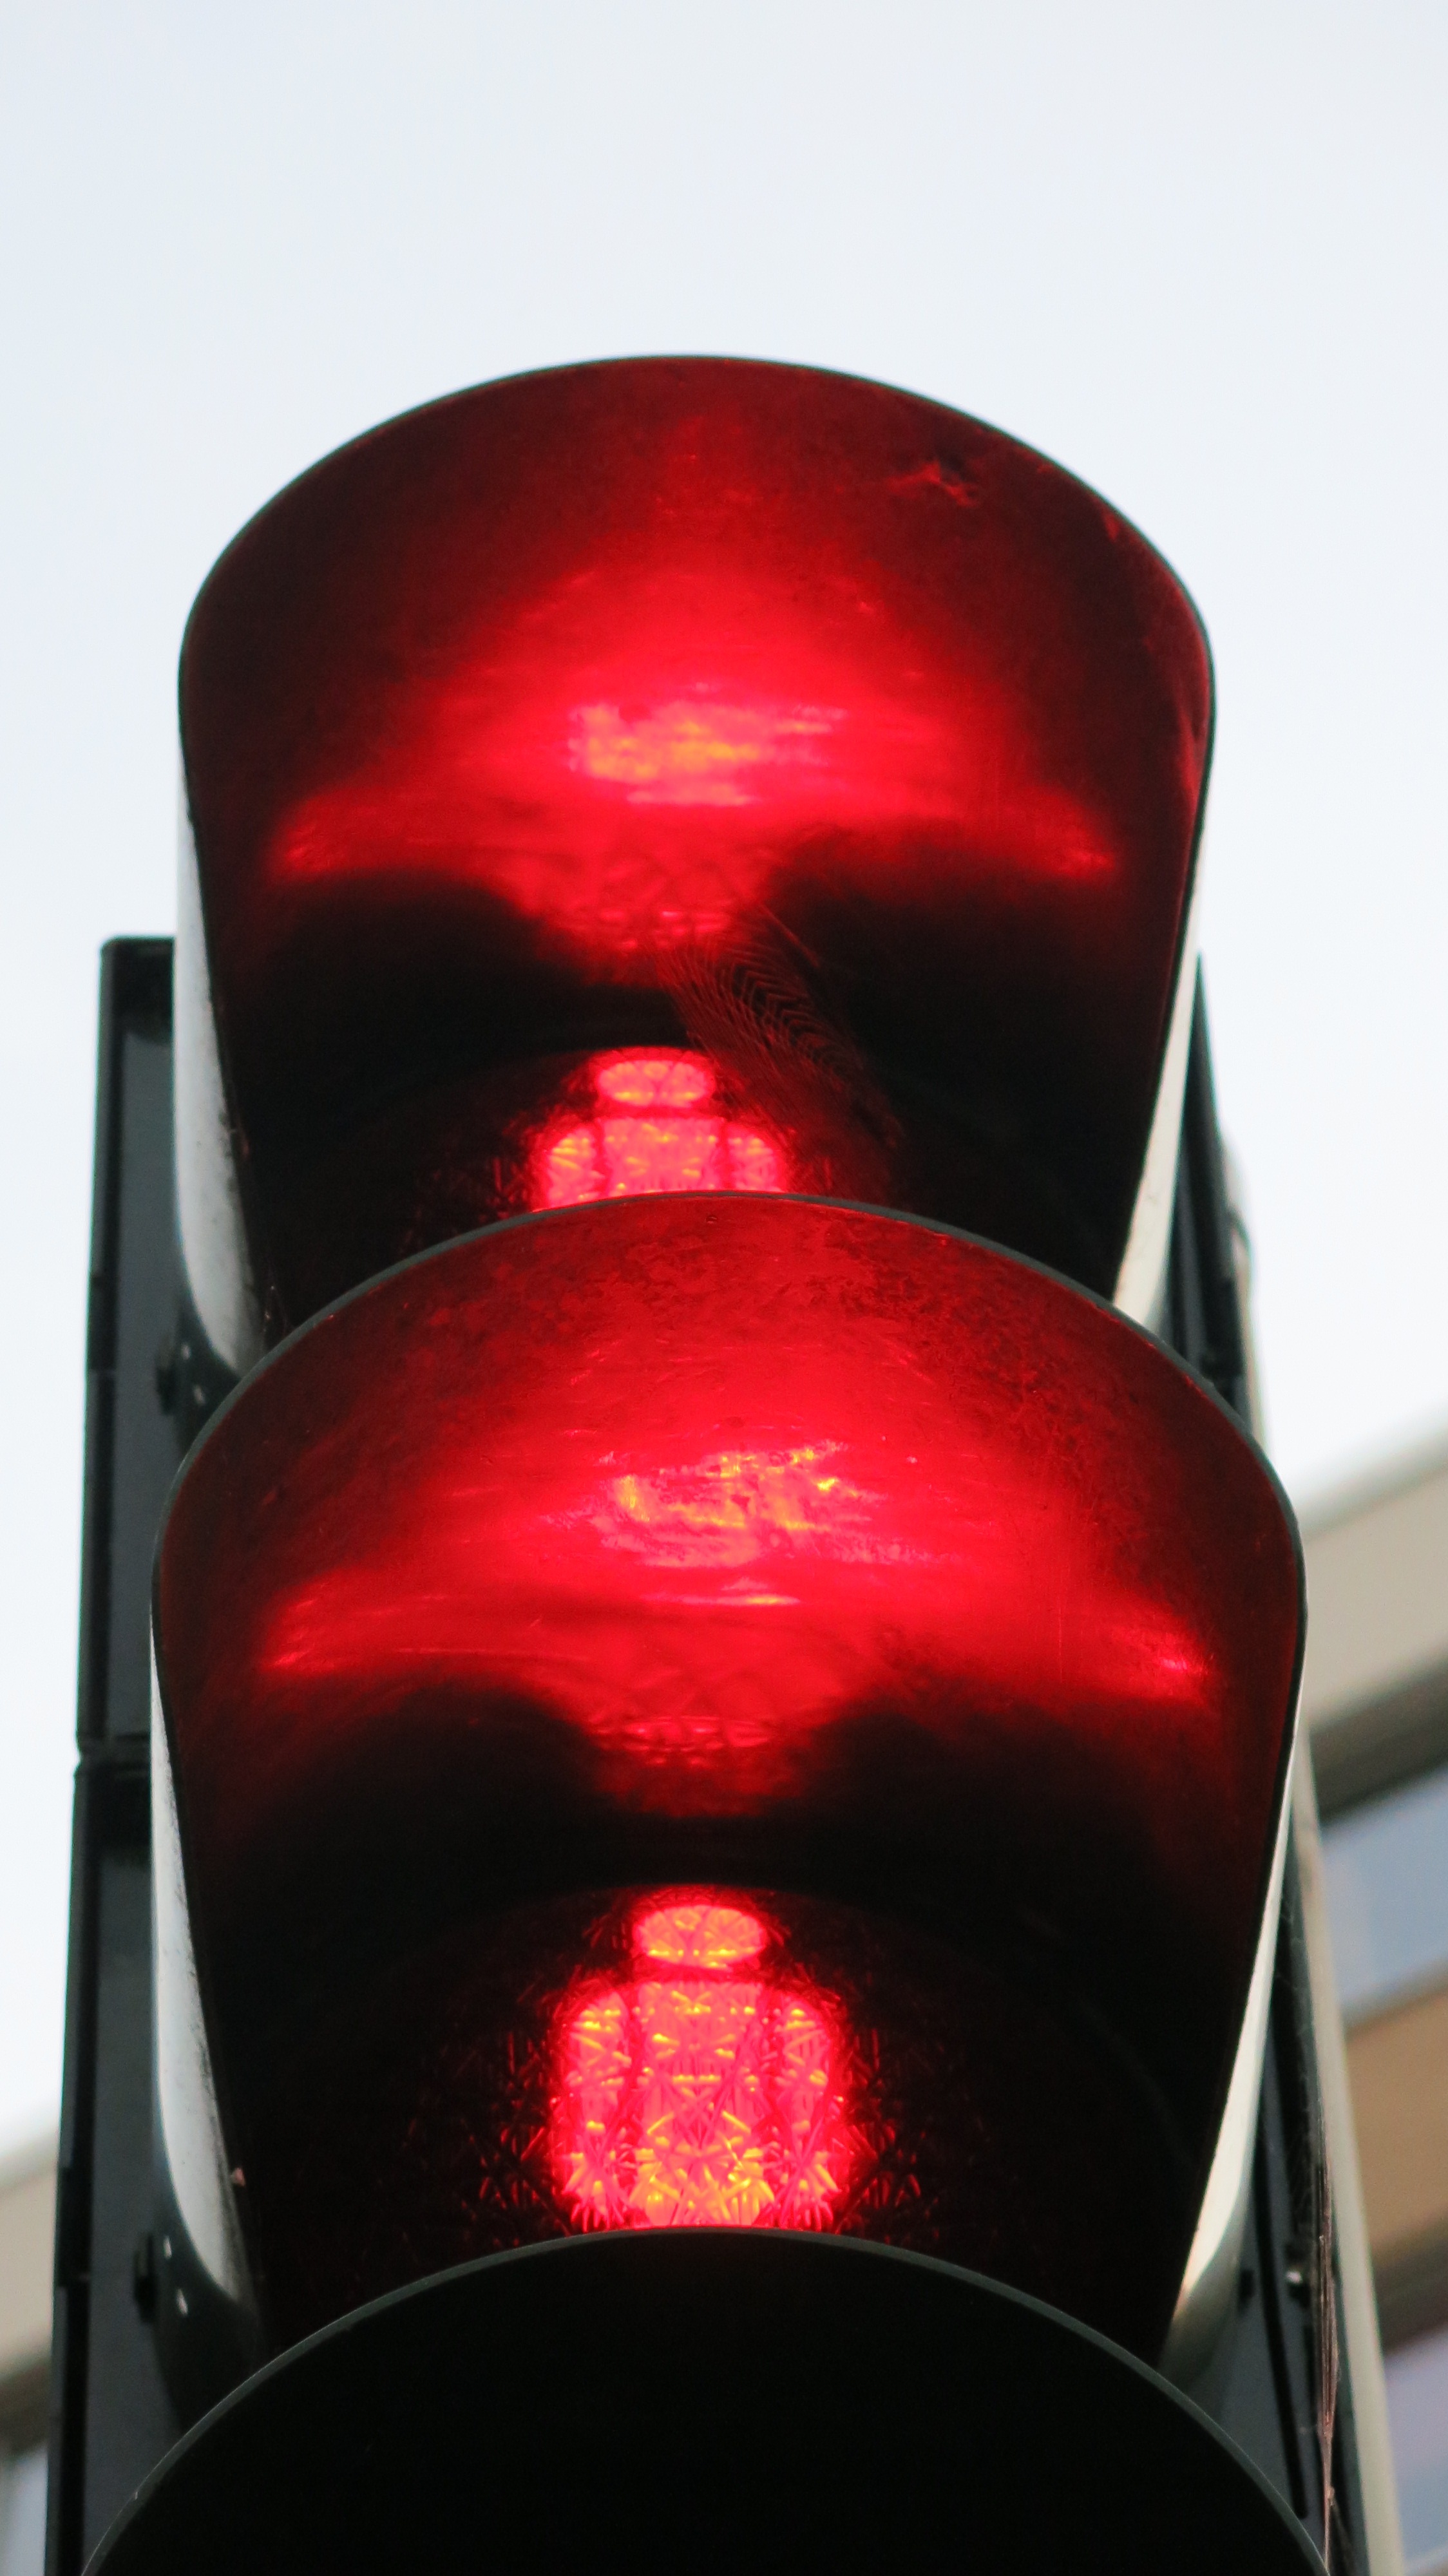
light, road, glass, red, signal, lighting, footbridge, light fixture, stop, traffic lights, automotive exterior